Austria

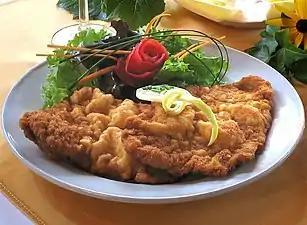
"Wiener Schnitzel", a traditional Austrian dish

Austria's past as a European power and its cultural environment generated a broad contribution to various forms of art, most notably among them music. Austria was the birthplace of many famous composers such as Joseph Haydn, Michael Haydn, Franz Liszt, Franz Schubert, Anton Bruckner, Johann Strauss Sr., and Johann Strauss Jr., as well as members of the Second Viennese School such as Arnold Schoenberg, Anton Webern, and Alban Berg. Wolfgang Amadeus Mozart was born in Salzburg, then an independent Church Principality of the Holy Roman Empire, which later became part of Austria, and much of Mozart's career was spent in Vienna.